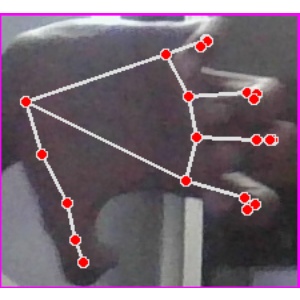
अक्षर: त